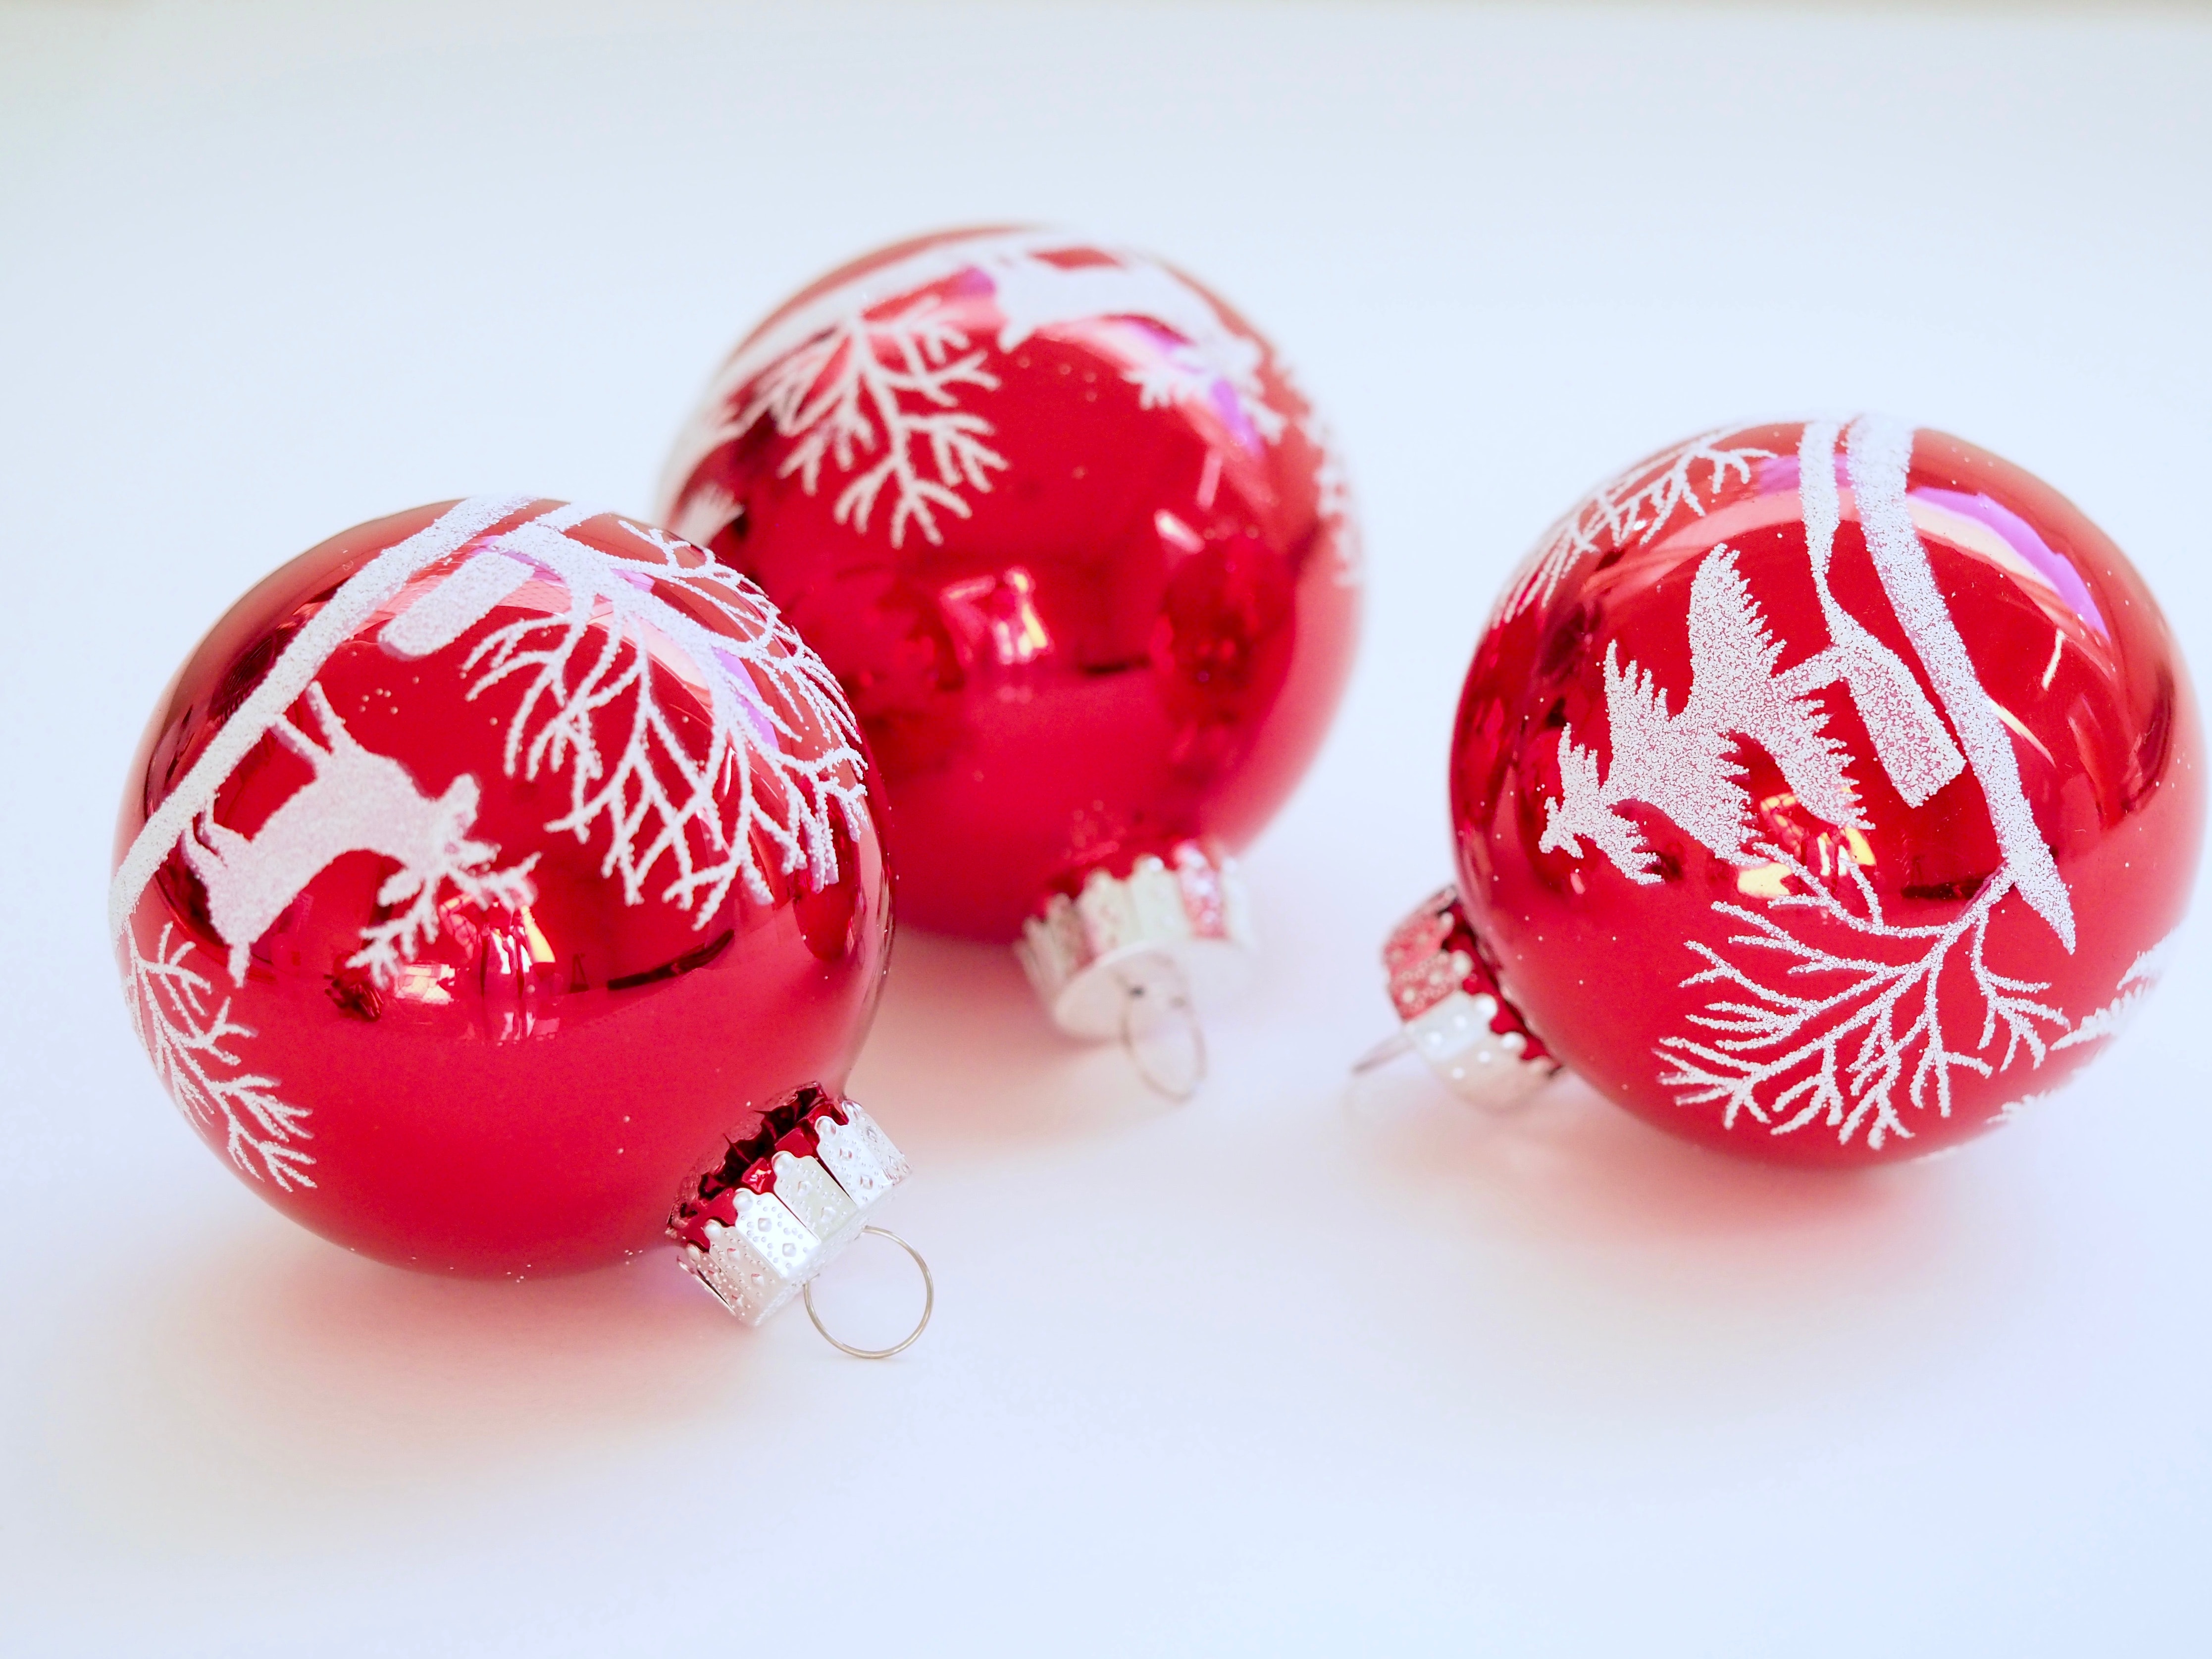
christmas ornament, red, christmas decoration, Holiday ornament, ornament, ball, christmas, christmas tree, interior design